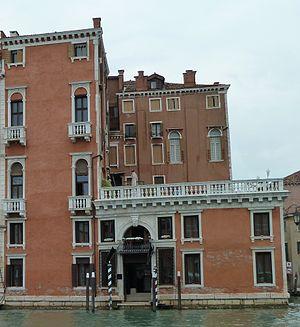
Barbarigo Terrazza